University of Strathclyde Students' Association

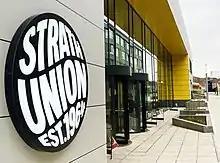
New Strath Union Building

It opened on 10 September 2021 In 2024, it was announced that the old building on John Street would be repurposed as an "innovation hub" – the refurbishment being funded by a £50m donation from a former graduate of the university.